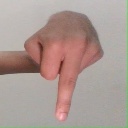
अक्षर: प